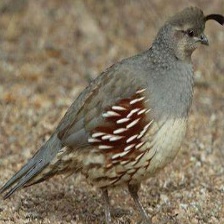
Species: GAMBELS QUAIL
Scientific name: CALLIPEPLA GAMBELII
ImageNet parent category: quail